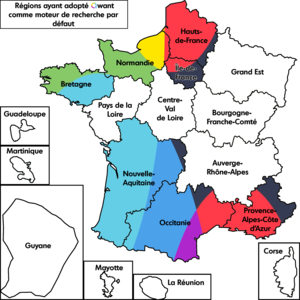
Régions qui ont choisi Qwant comme moteur de recherche par défaut.
Qwant est un moteur de recherche français. Mis en ligne le 16 février 2013 en version bêta, puis en version définitive le 4 juillet 2013, il annonce depuis son lancement ne pas tracer ses utilisateurs, ni vendre leurs données personnelles, afin de garantir leur vie privée, et se veut neutre dans l'affichage des résultats.